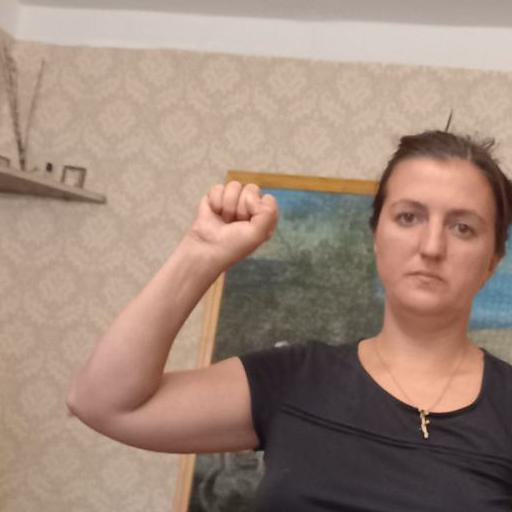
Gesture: fist